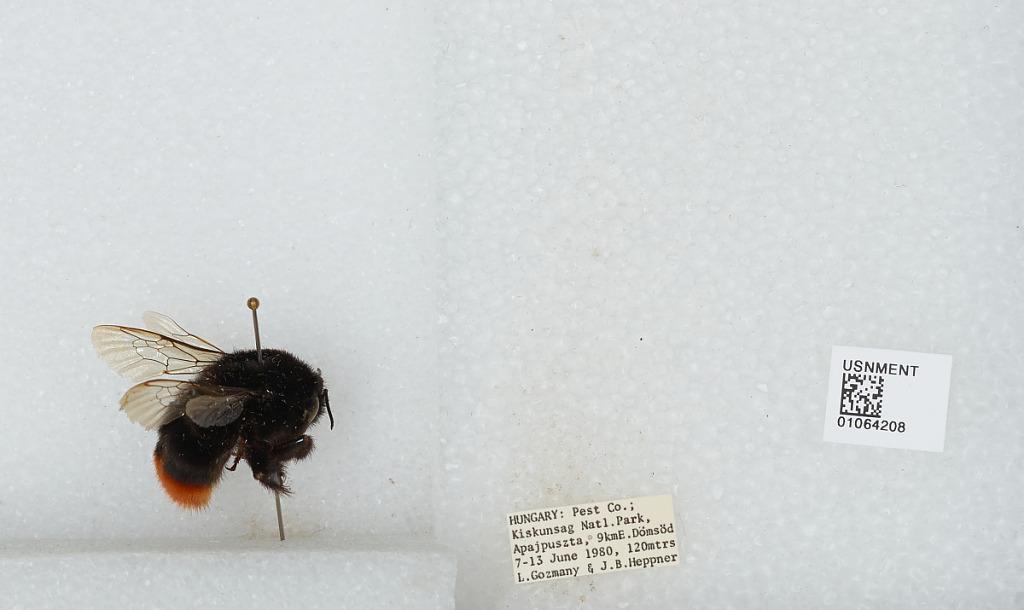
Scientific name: Bombus sp.
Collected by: L. Gozmany & J. Hepper
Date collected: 1980-6-7
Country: Hungary
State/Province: Pest
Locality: Kiskunsag National Park, Apajpuszta, 9 kilometers east of Domsod
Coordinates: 47.0968, 19.0958